Stan Webb (guitarist)

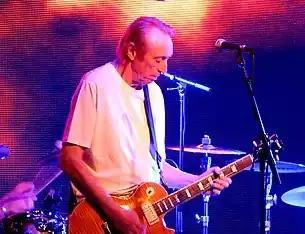
Webb performing in 2019

Stanley Frederick Webb (born 3 February 1946) is an English musician who is the frontman and lead guitarist with the blues band Chicken Shack.